Wood gas generator

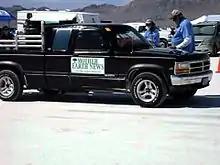
This truck set the land speed record for biomass powered vehicles in September 2011

A 2010, Mother Earth News article discussed and showed pictures of a wood gas powered engine installed in a pickup truck.